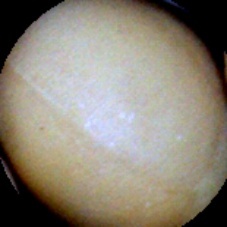
Label: Intact